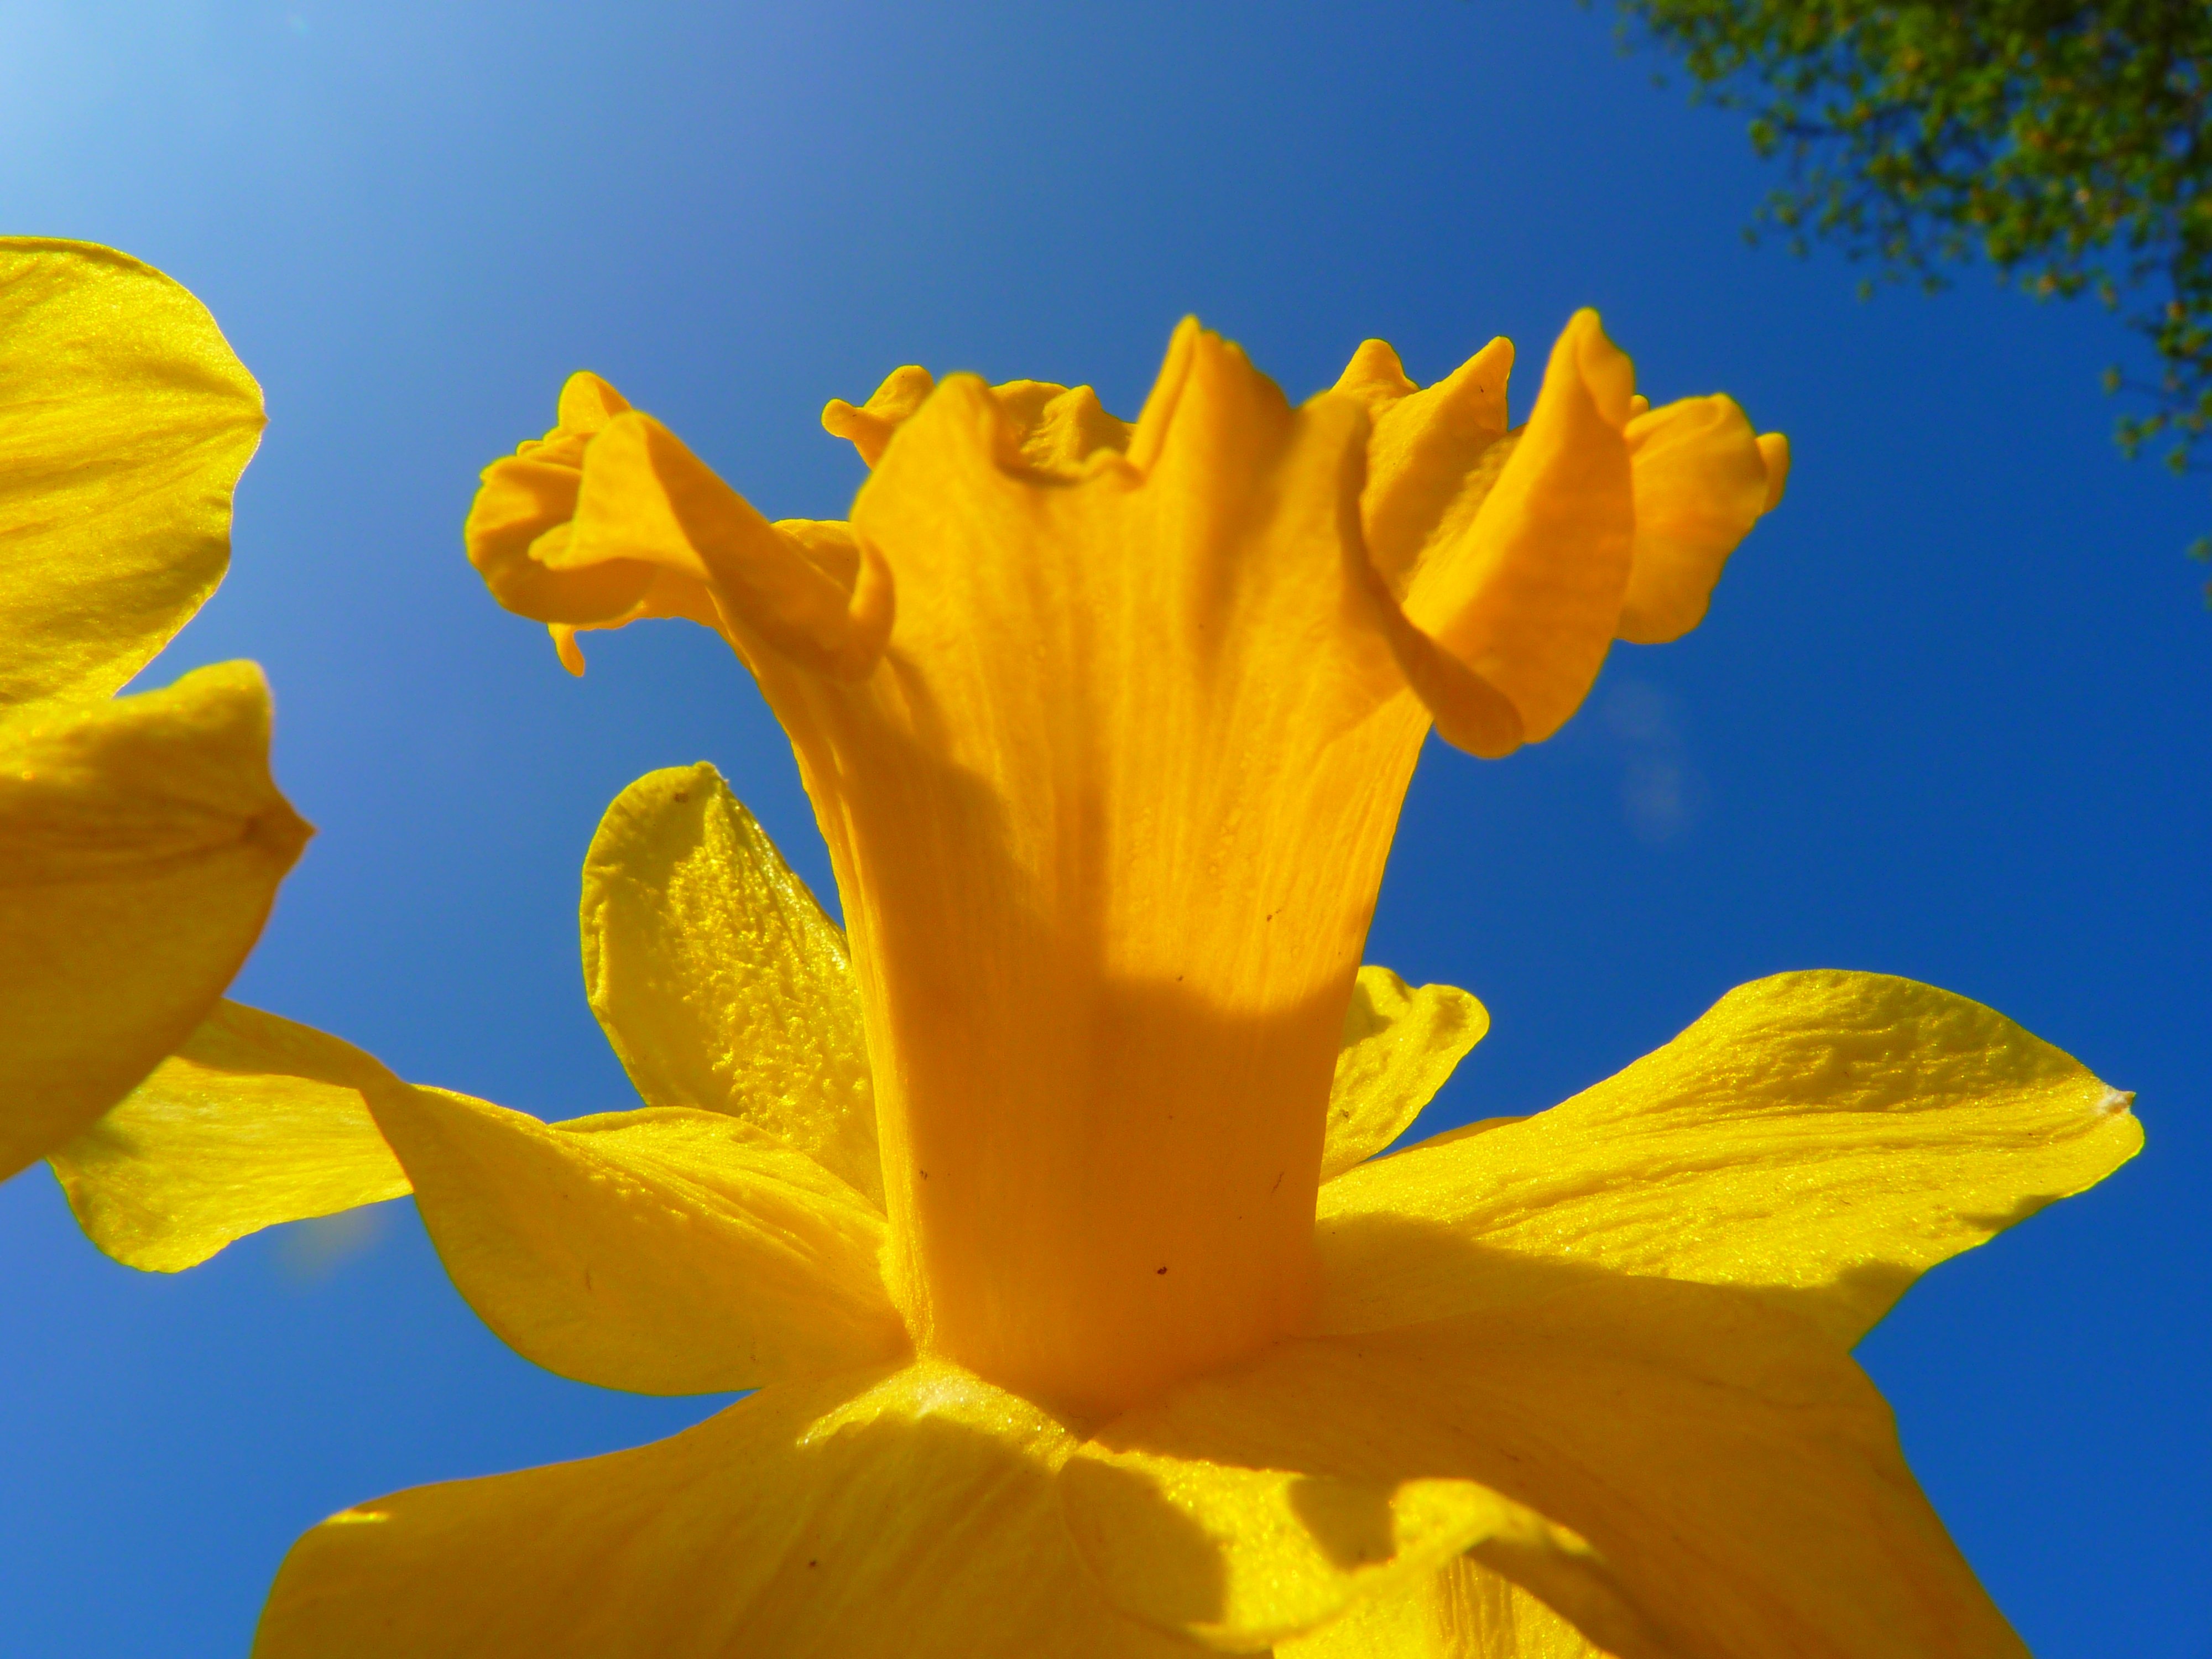
blossom, plant, sunlight, flower, petal, bloom, spring, yellow, daffodil, flora, sunflower, narcissus, macro photography, flowering plant, plant stem, land plant